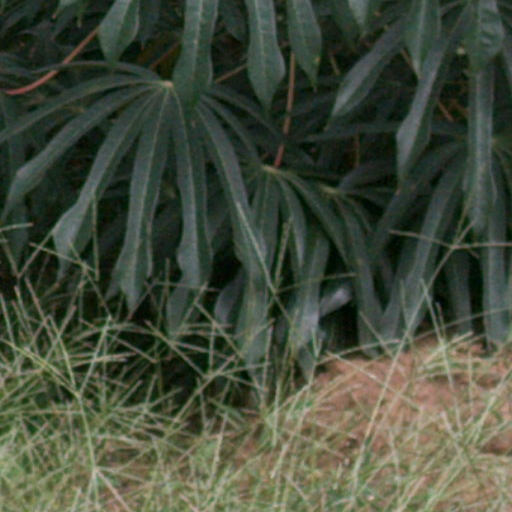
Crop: cassava